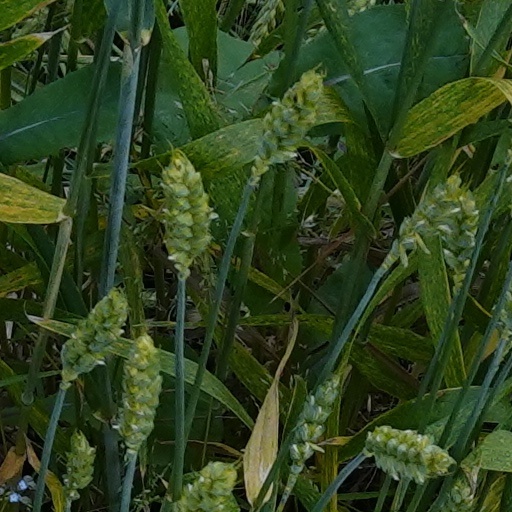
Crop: wheat